Livingstone, Zambia

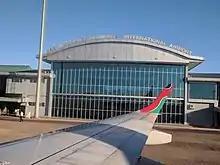
Main terminal of the Harry Mwaanga Nkumbula International Airport

Some colonial civic buildings were destroyed and replaced with an African architecture, although Livingstone was used as a location for a 1950s Rhodesian town in the 1981 movie "The Grass Is Singing" (based on the Doris Lessing novel of that name).